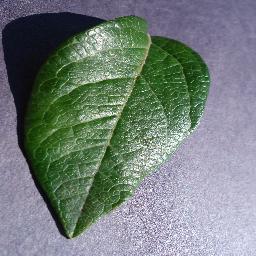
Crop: blueberry
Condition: healthy